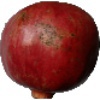
Label: Pomegranate 1